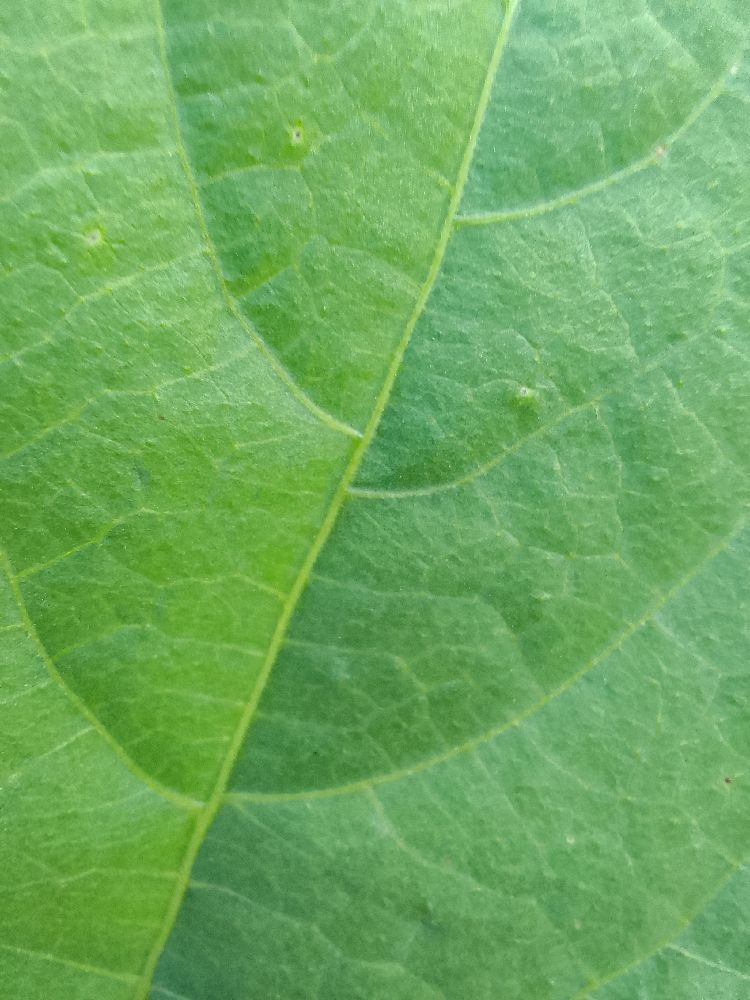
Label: healthy